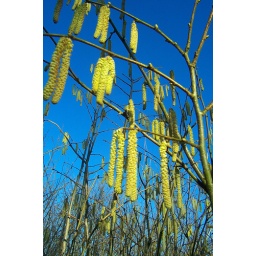
Catkins against a clear blue sky,in How Tun Woods this afternoon.